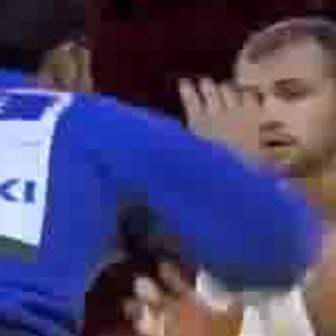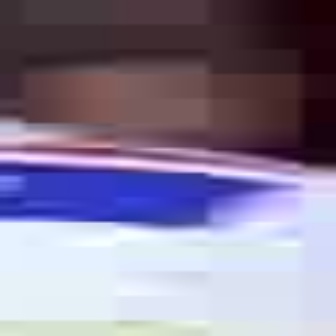
  Please identify the target specified by the bounding box [231,64,336,169] in the first image and locate it in the second image. Return the coordinates in [x_min,y_min,x_max,y_max] format.
Answer: [127,27,289,190]